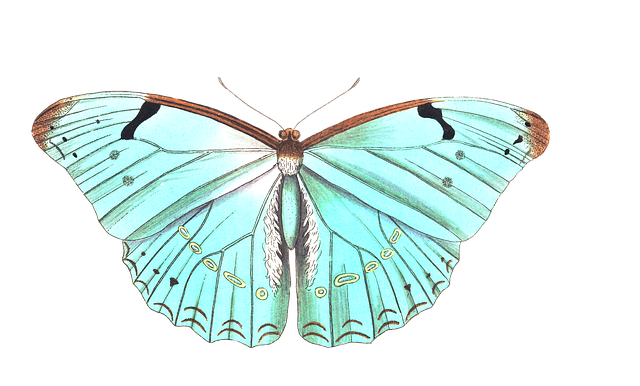
Label: farfalla